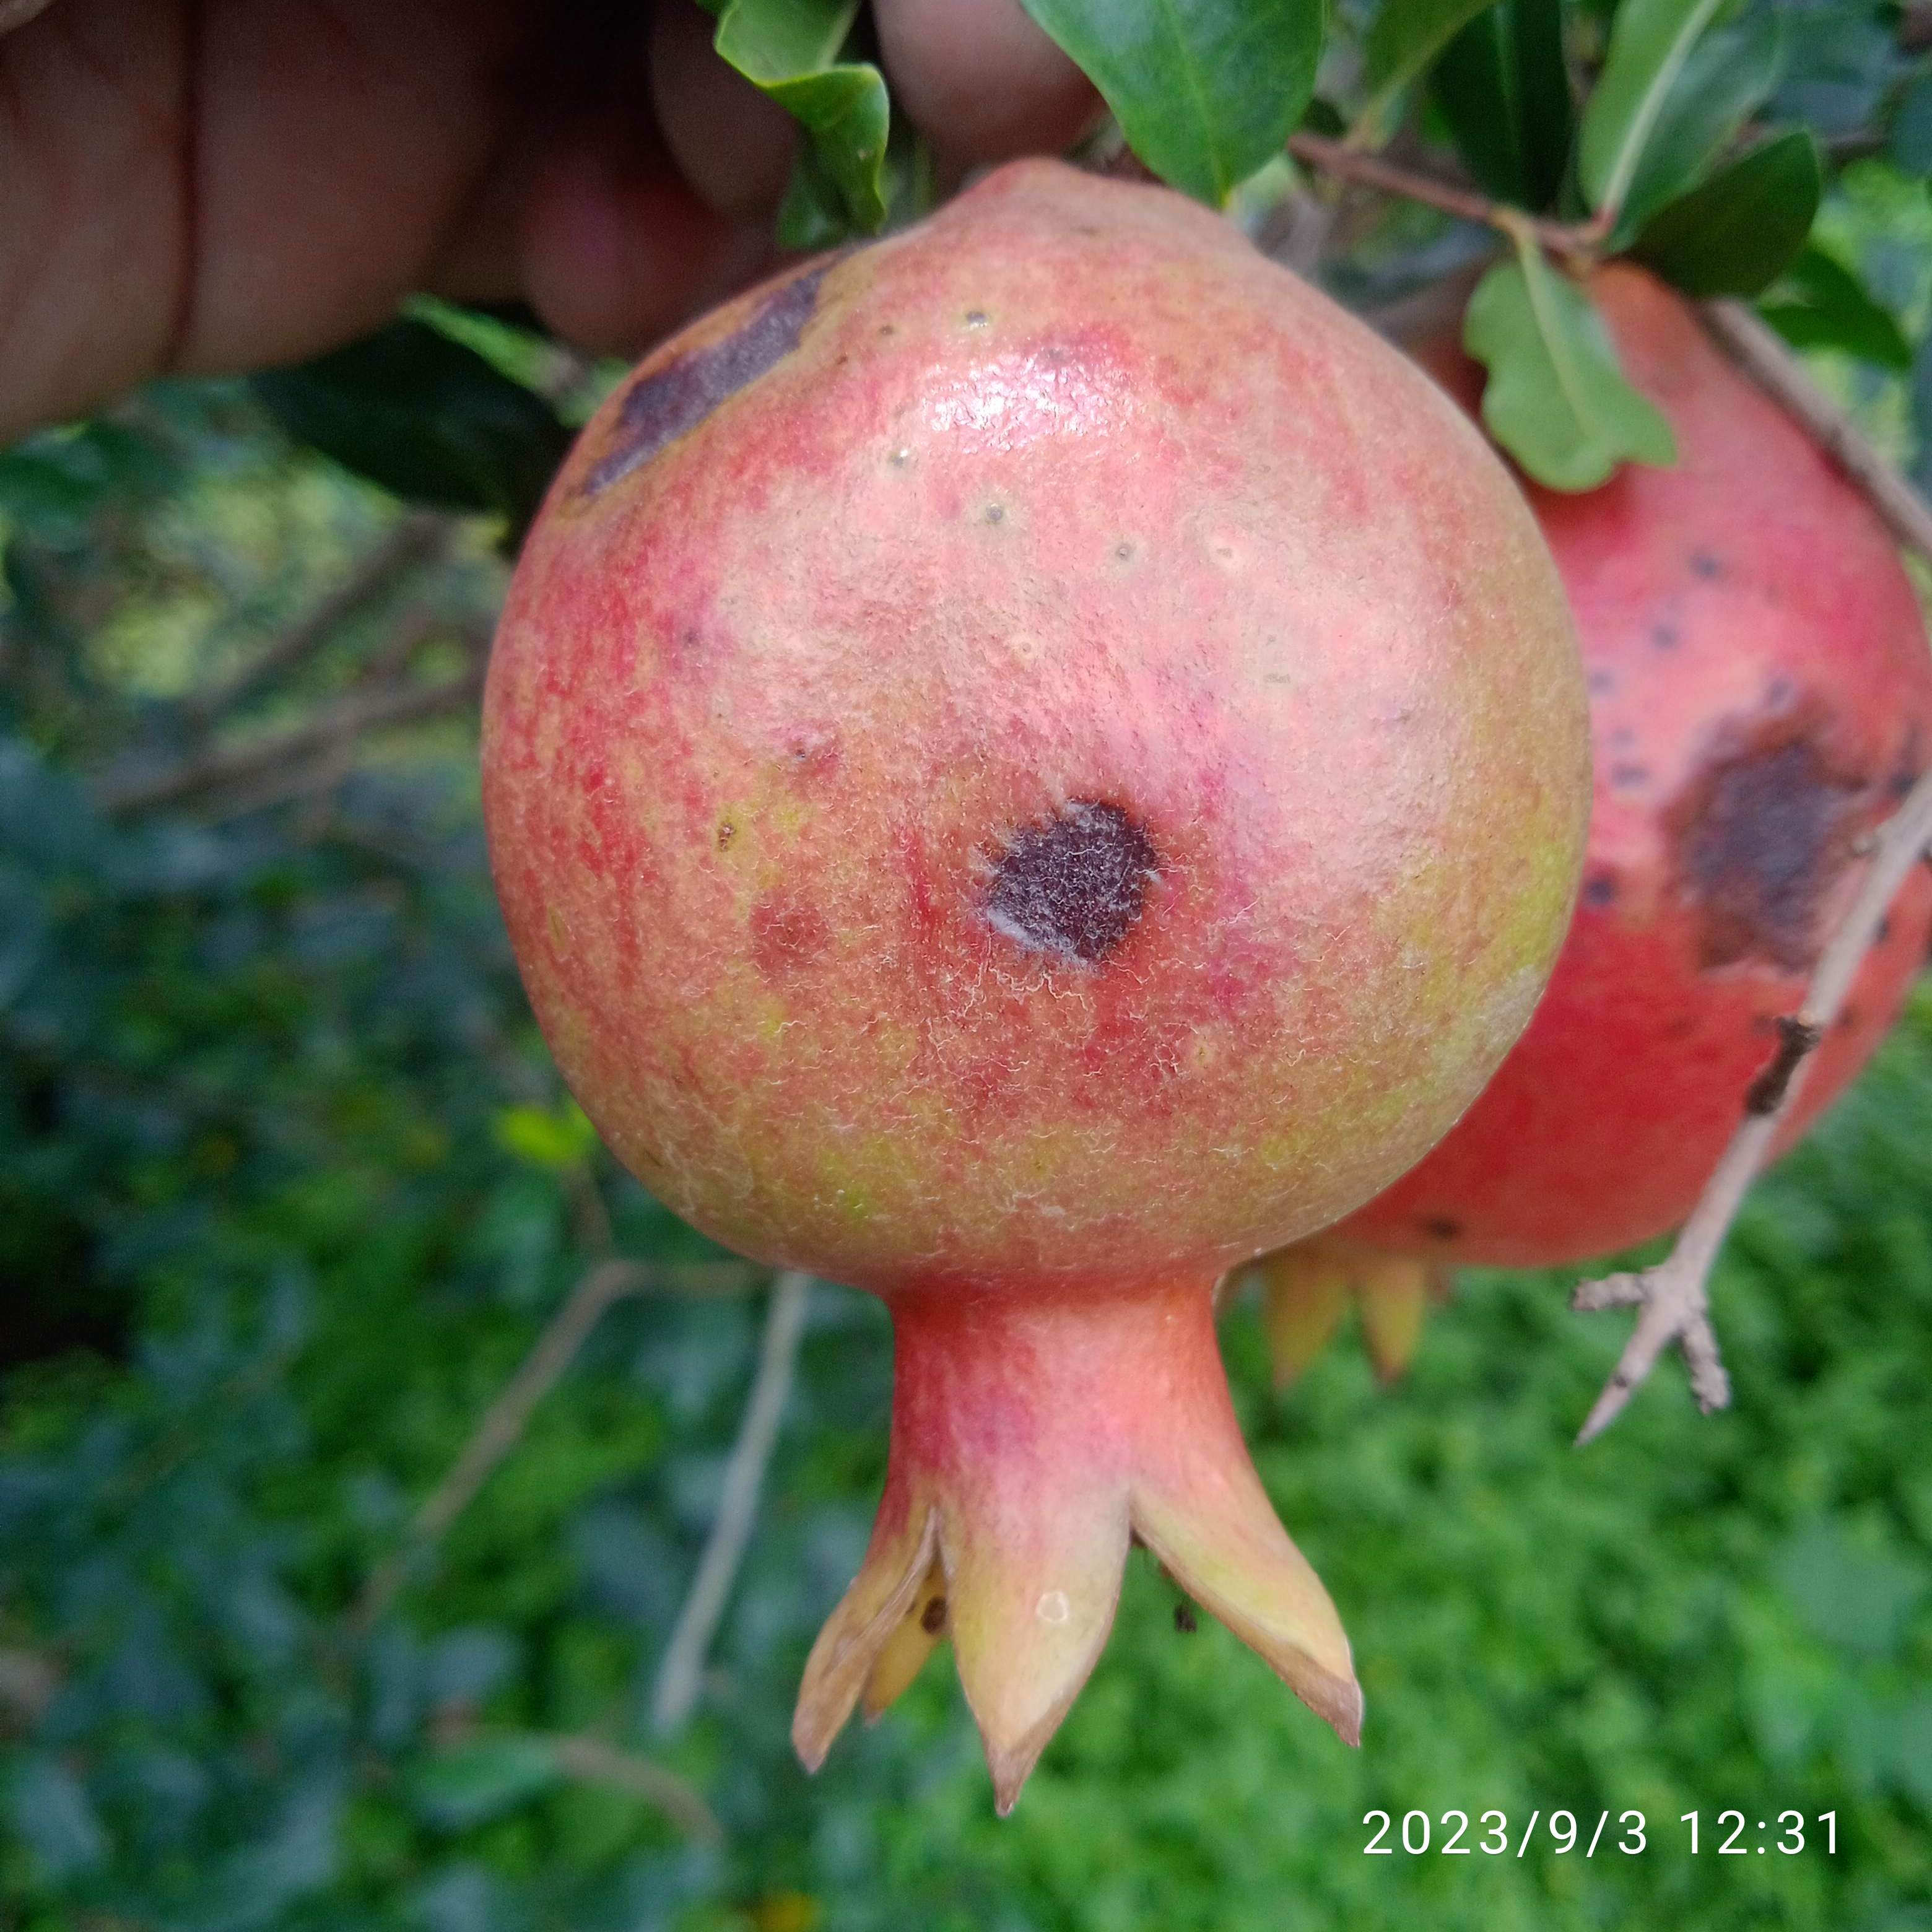
Label: Anthracnose